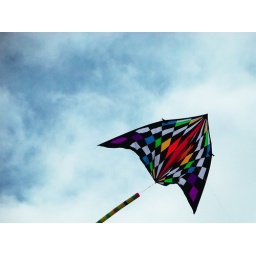
The &amp;quot;bat&amp;quot; kite against the little bit of blue sky we had that day. Processed with RawTherapee.